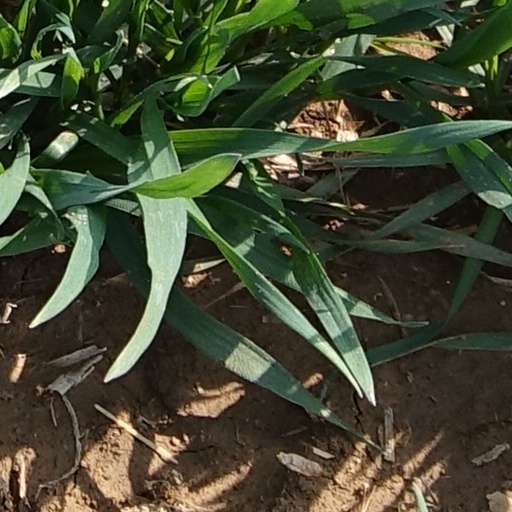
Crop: wheat